Schmeidler SN.2

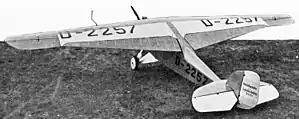

The Schmeidler SN.2 was a low power, single seat aircraft designed in Germany in the 1930s to test the ability of trailing edge wing extensions to lower minimum flight speeds without a high speed drag penalty.